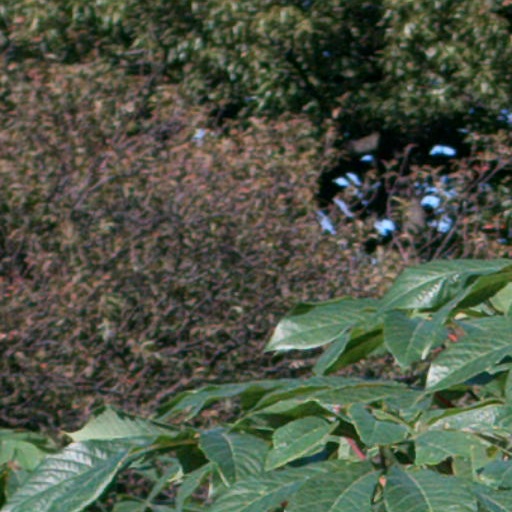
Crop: cassava